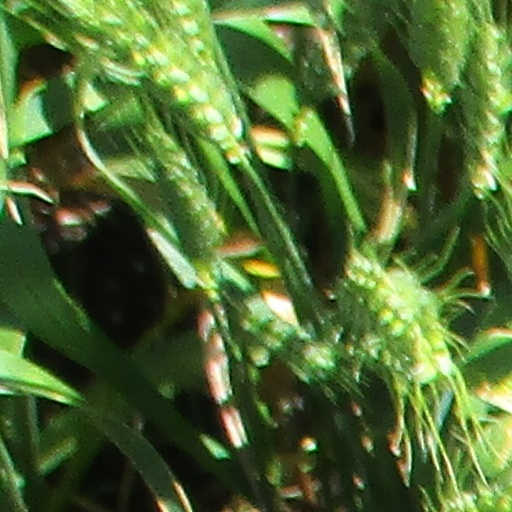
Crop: wheat